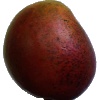
Label: Mango Red 1